Sonsorol

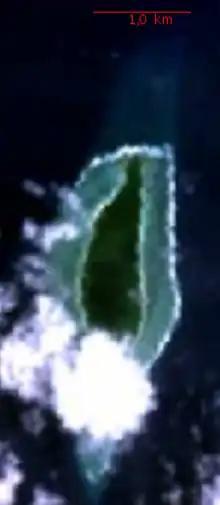
Satellite view of the Island of Merir

Merir Island, or Melieli, is fringed by reef which extends beyond offshore in the south and in the north. The edges of the reef are steep-to, except at the northern end where a spit, with a depth of at its outer end, extends about northward. The island itself is long north-to-south, and up to wide. A village named Melieli, which had a radio station, was located on the northwest side of the island.